Jools Topp

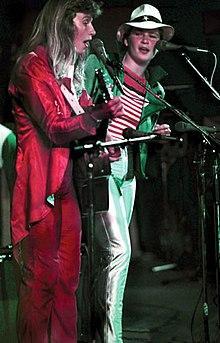
The Topp Twins in 1981

Jools Topp along with her sister Lynda has had a long career in entertainment in New Zealand. They sing country and folk music with harmonies often to raise people's social consciousness. As entertainers, Lynda Topp leads the comedy and "works the audience", and mostly Jools plays the guitar and leads the song making. Lynda particularly focused on yodelling. The Topp Twins' popularity arose from a regular stint busking in Auckland when they were in their early 20s. They got taken to court for causing obstruction on Queen Street because their crowd was too big. They won the case and benefited from the publicity. Soon after that they travelled and performed to university crowds around New Zealand.